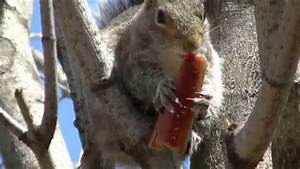
Label: squirrel